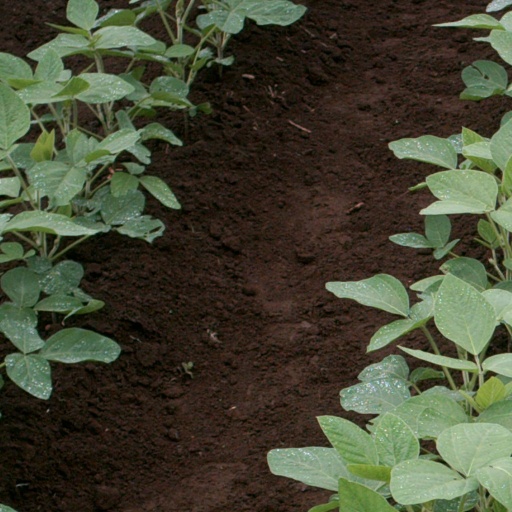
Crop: soybean